Joseph A. Golden

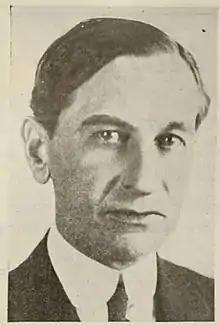
Joseph A. Golden

Joseph A. Golden was a silent film director and screenwriter in the United States. His films include "A Woman's Wit" and "Resurrection". He began working in film in 1907, directing the one-reel film "The Hypnotist's Revenge" for American Mutoscope & Biograph.